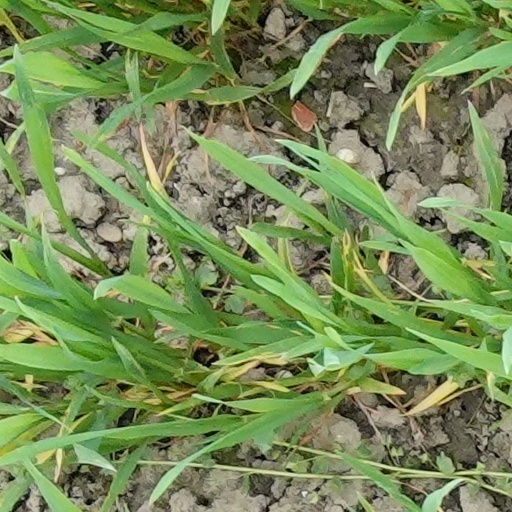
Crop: wheat